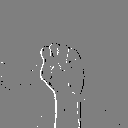
ASL letter: s